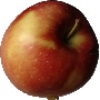
Label: braeburn_apple